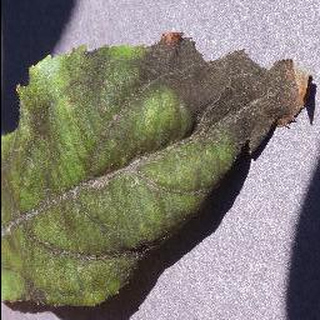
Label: apple_apple_scab